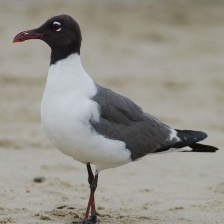
Species: LAUGHING GULL
Scientific name: LEUCOPHAEUS ATRICILLA